Traci Lords: Underneath It All

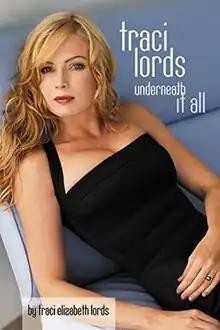
Front cover of "Traci Lords: Underneath It All"

Traci Lords: Underneath It All is an autobiography by American actress and singer Traci Lords, first published on July 8, 2003 by HarperCollins. It was reissued as a paperback on June 29, 2004, with an additional chapter and photos. The book primarily details Lords' career in the adult film industry, when she appeared underage in dozens of pornographic films and became one of the most notable pornstars of the 1980s. It also chronicles her childhood, transition to mainstream films and musical career.